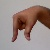
The image shows a hand gesture representing the letter 'Q' in Indian Sign Language.